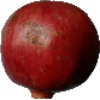
Label: pomegranate